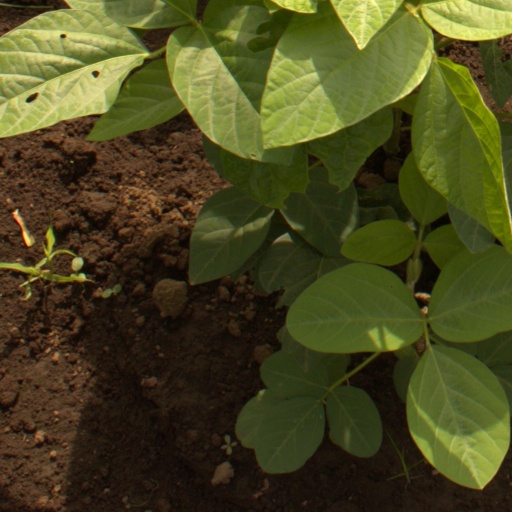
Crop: soybean